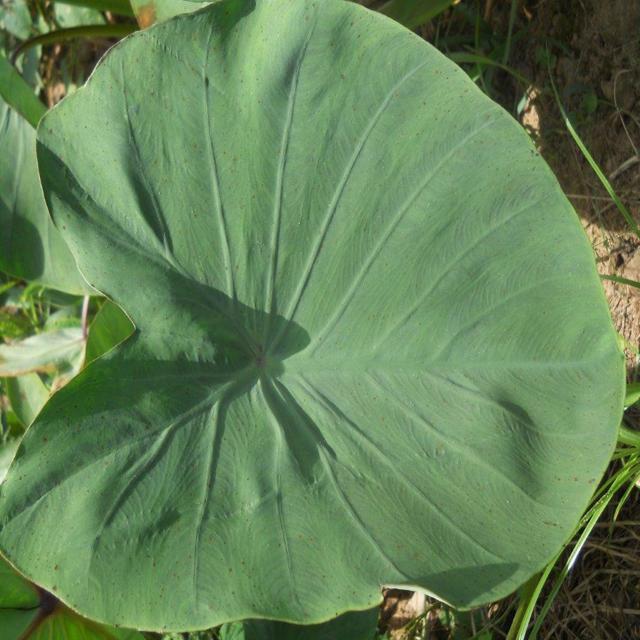
Label: Healthy